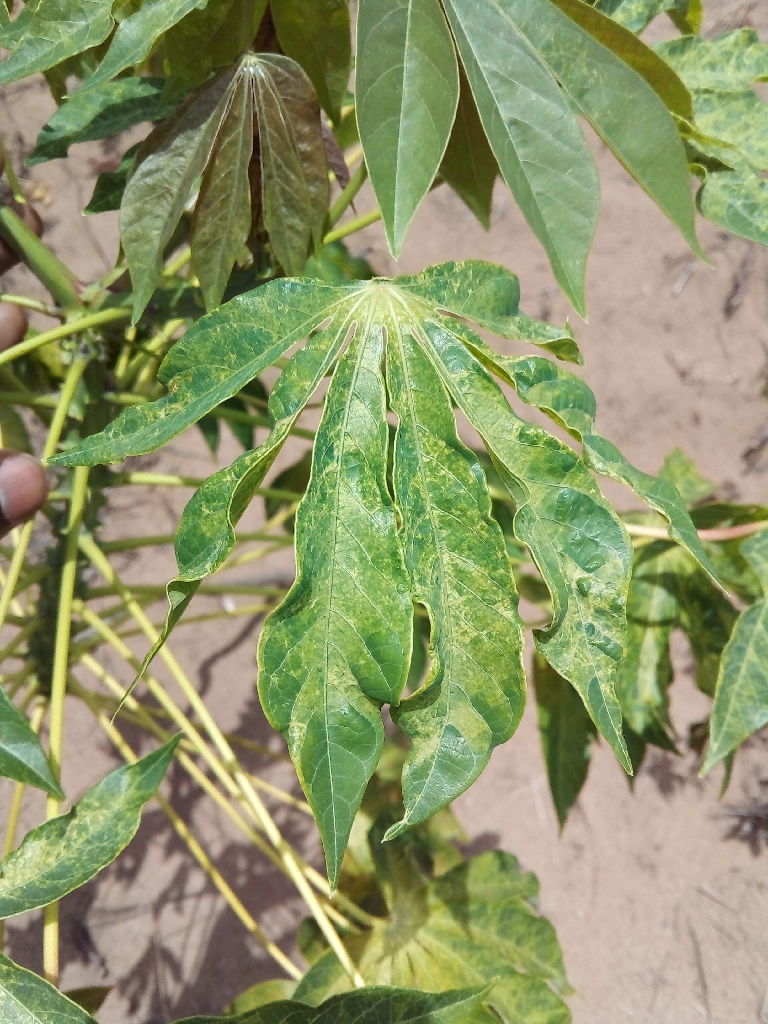
Label: cassava mosaic disease (cmd)